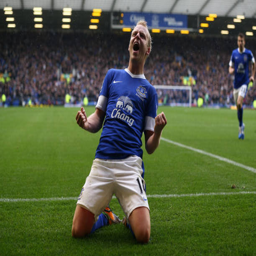
football player celebrates scoring his team 's second goal during the match .